Muhammad Mohsin

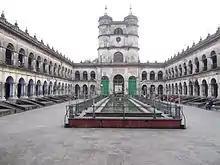
Hooghly Imambara founded by Haji Muhammad Mohsin at Hooghly

Following his return, Mohsin took over the management of the estate of his half-sister, Munnujan. She was the widow of Mirza Salahuddin, the "Naib-faujdar" or deputy military governor of Hooghly working for the Nawab of Bengal. She inherited a fortune from her mother Zainab, whose first husband Aga Motahar had much land and properties in Hooghly, Jessore, Murshidabad and Nadia.